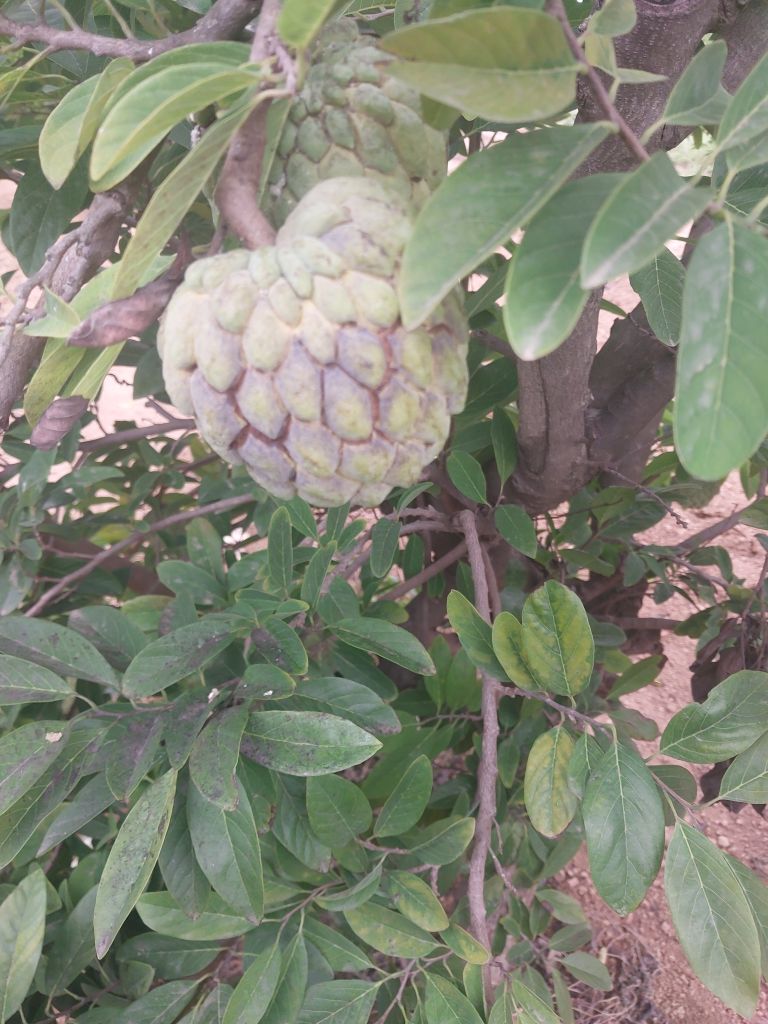
Disease label: Athracnose